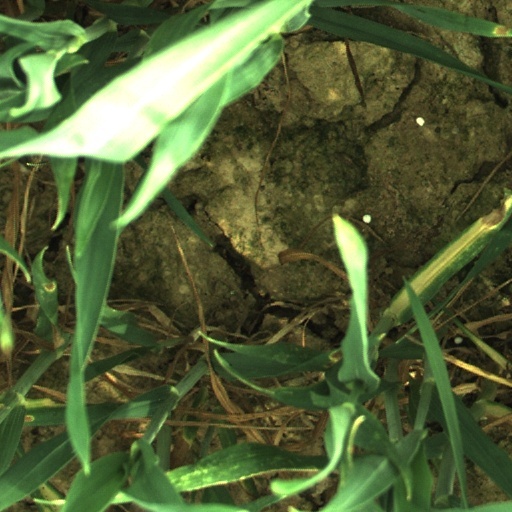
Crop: wheat